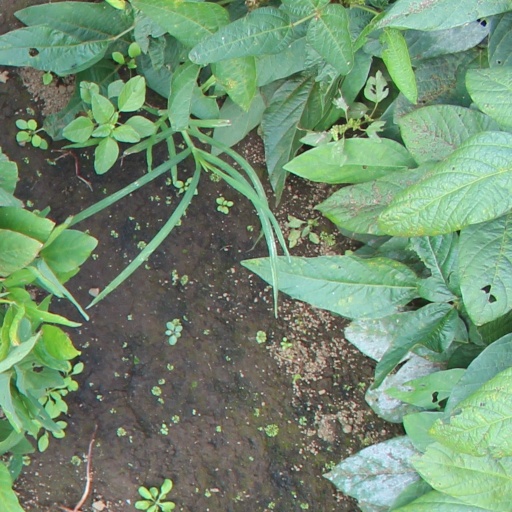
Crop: soybean